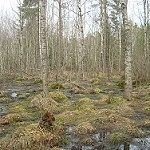
Label: forest